Pedro Larrea

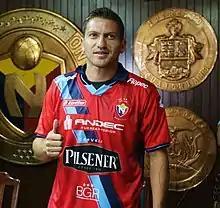
Larrea with El Nacional in 2016

Pedro Sebastián Larrea Arellano (born May 21, 1986 in Loja) is an Ecuadorian footballer. He plays for Libertad F.C.